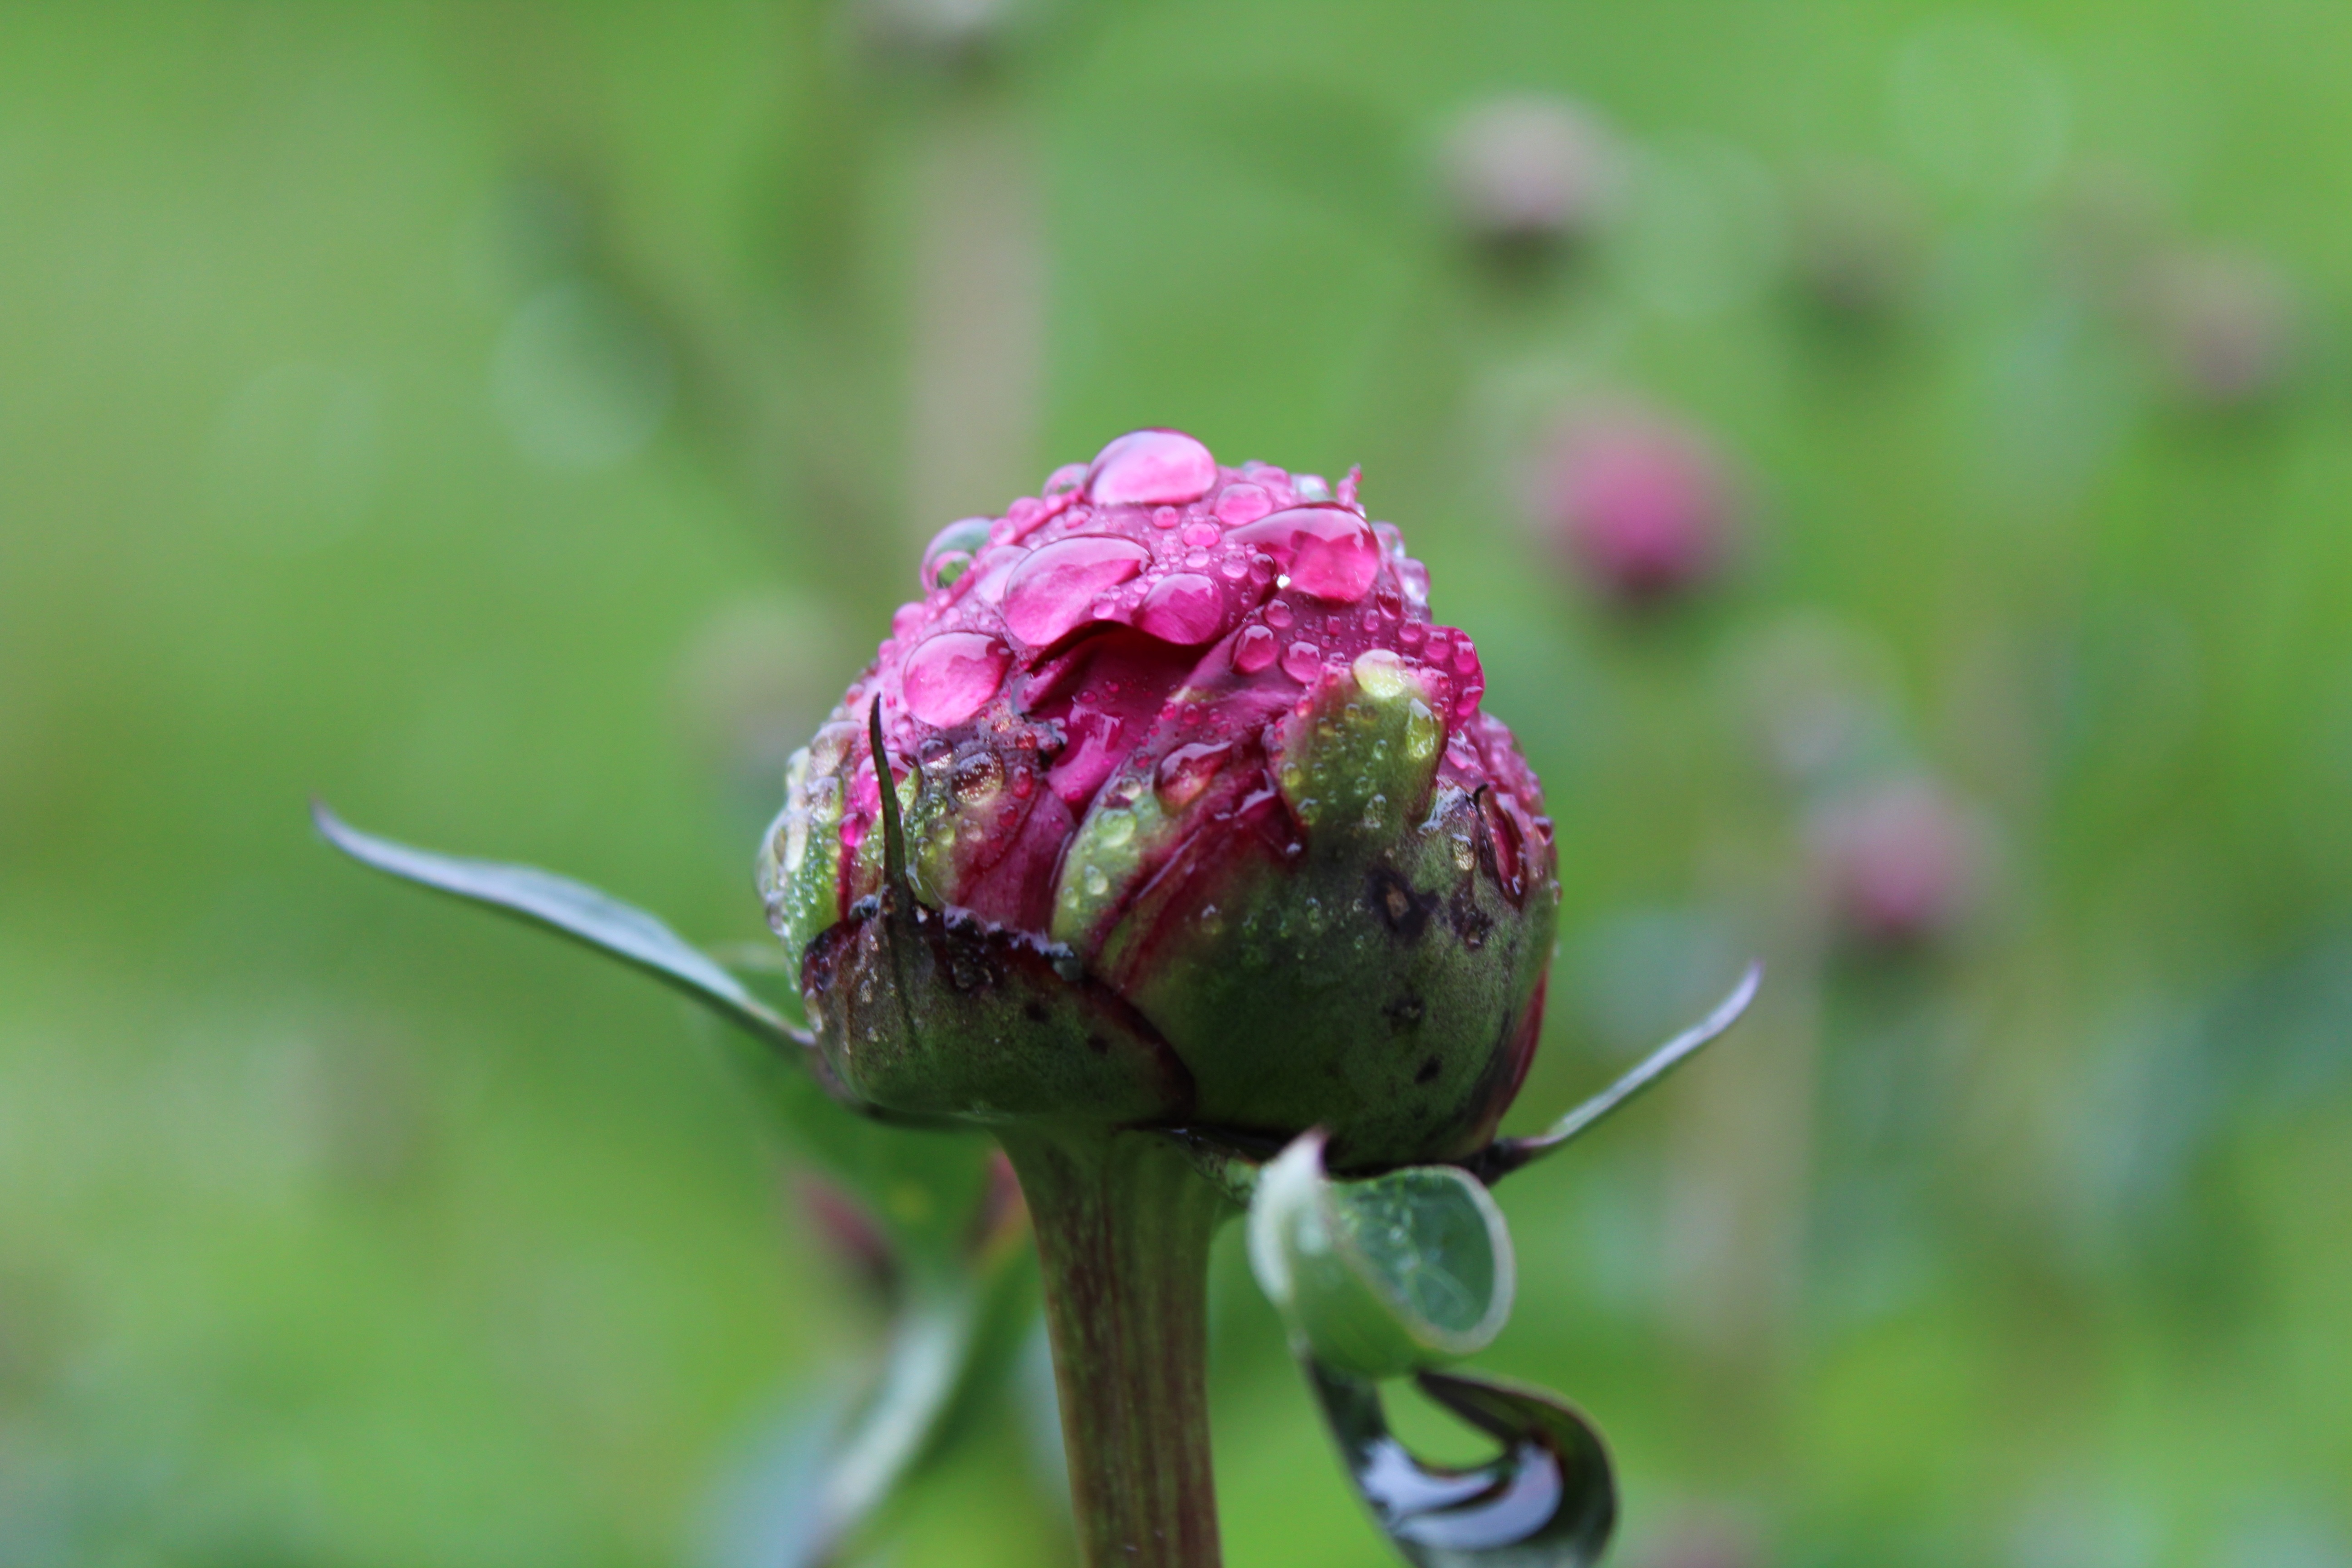
nature, blossom, blur, plant, photography, flower, petal, bloom, summer, produce, botany, pink, flora, wildflower, close up, thistle, new, bud, peony, pink flower, macro photography, tiefensch rfe, flowering plant, daisy family, plant stem, land plant